Krutovite

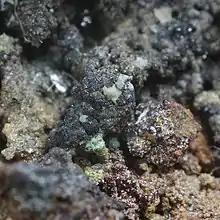
Krutovite. Dimensions: 5.6 x 4.9 x 3.2 cm. Locality: Svornost Mine (Einigkeit Mine), Jáchymov, Karlovy Vary District, Karlovy Vary Region, Czech Republic

Krutovite is a cubic nickel diarsenide with a chemical composition of NiAs and a sulfur content of 0.02-0.34 weight percent. Krutovite is composed of nickel and arsenic with trace to minor amounts of cobalt, iron, copper, sulfur, and antimony.